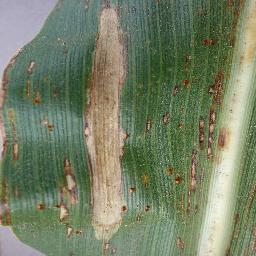
Label: Corn___Northern_Leaf_Blight